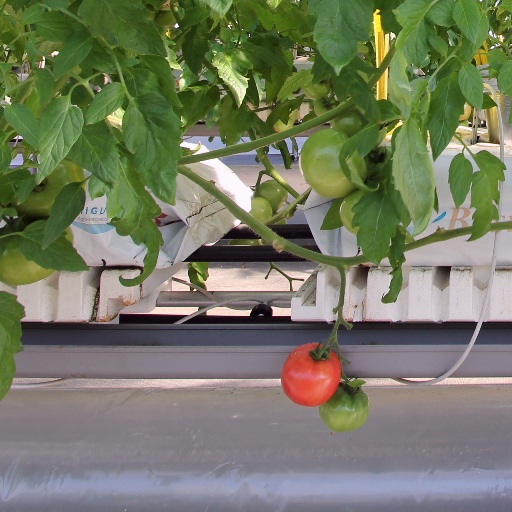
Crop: tomato